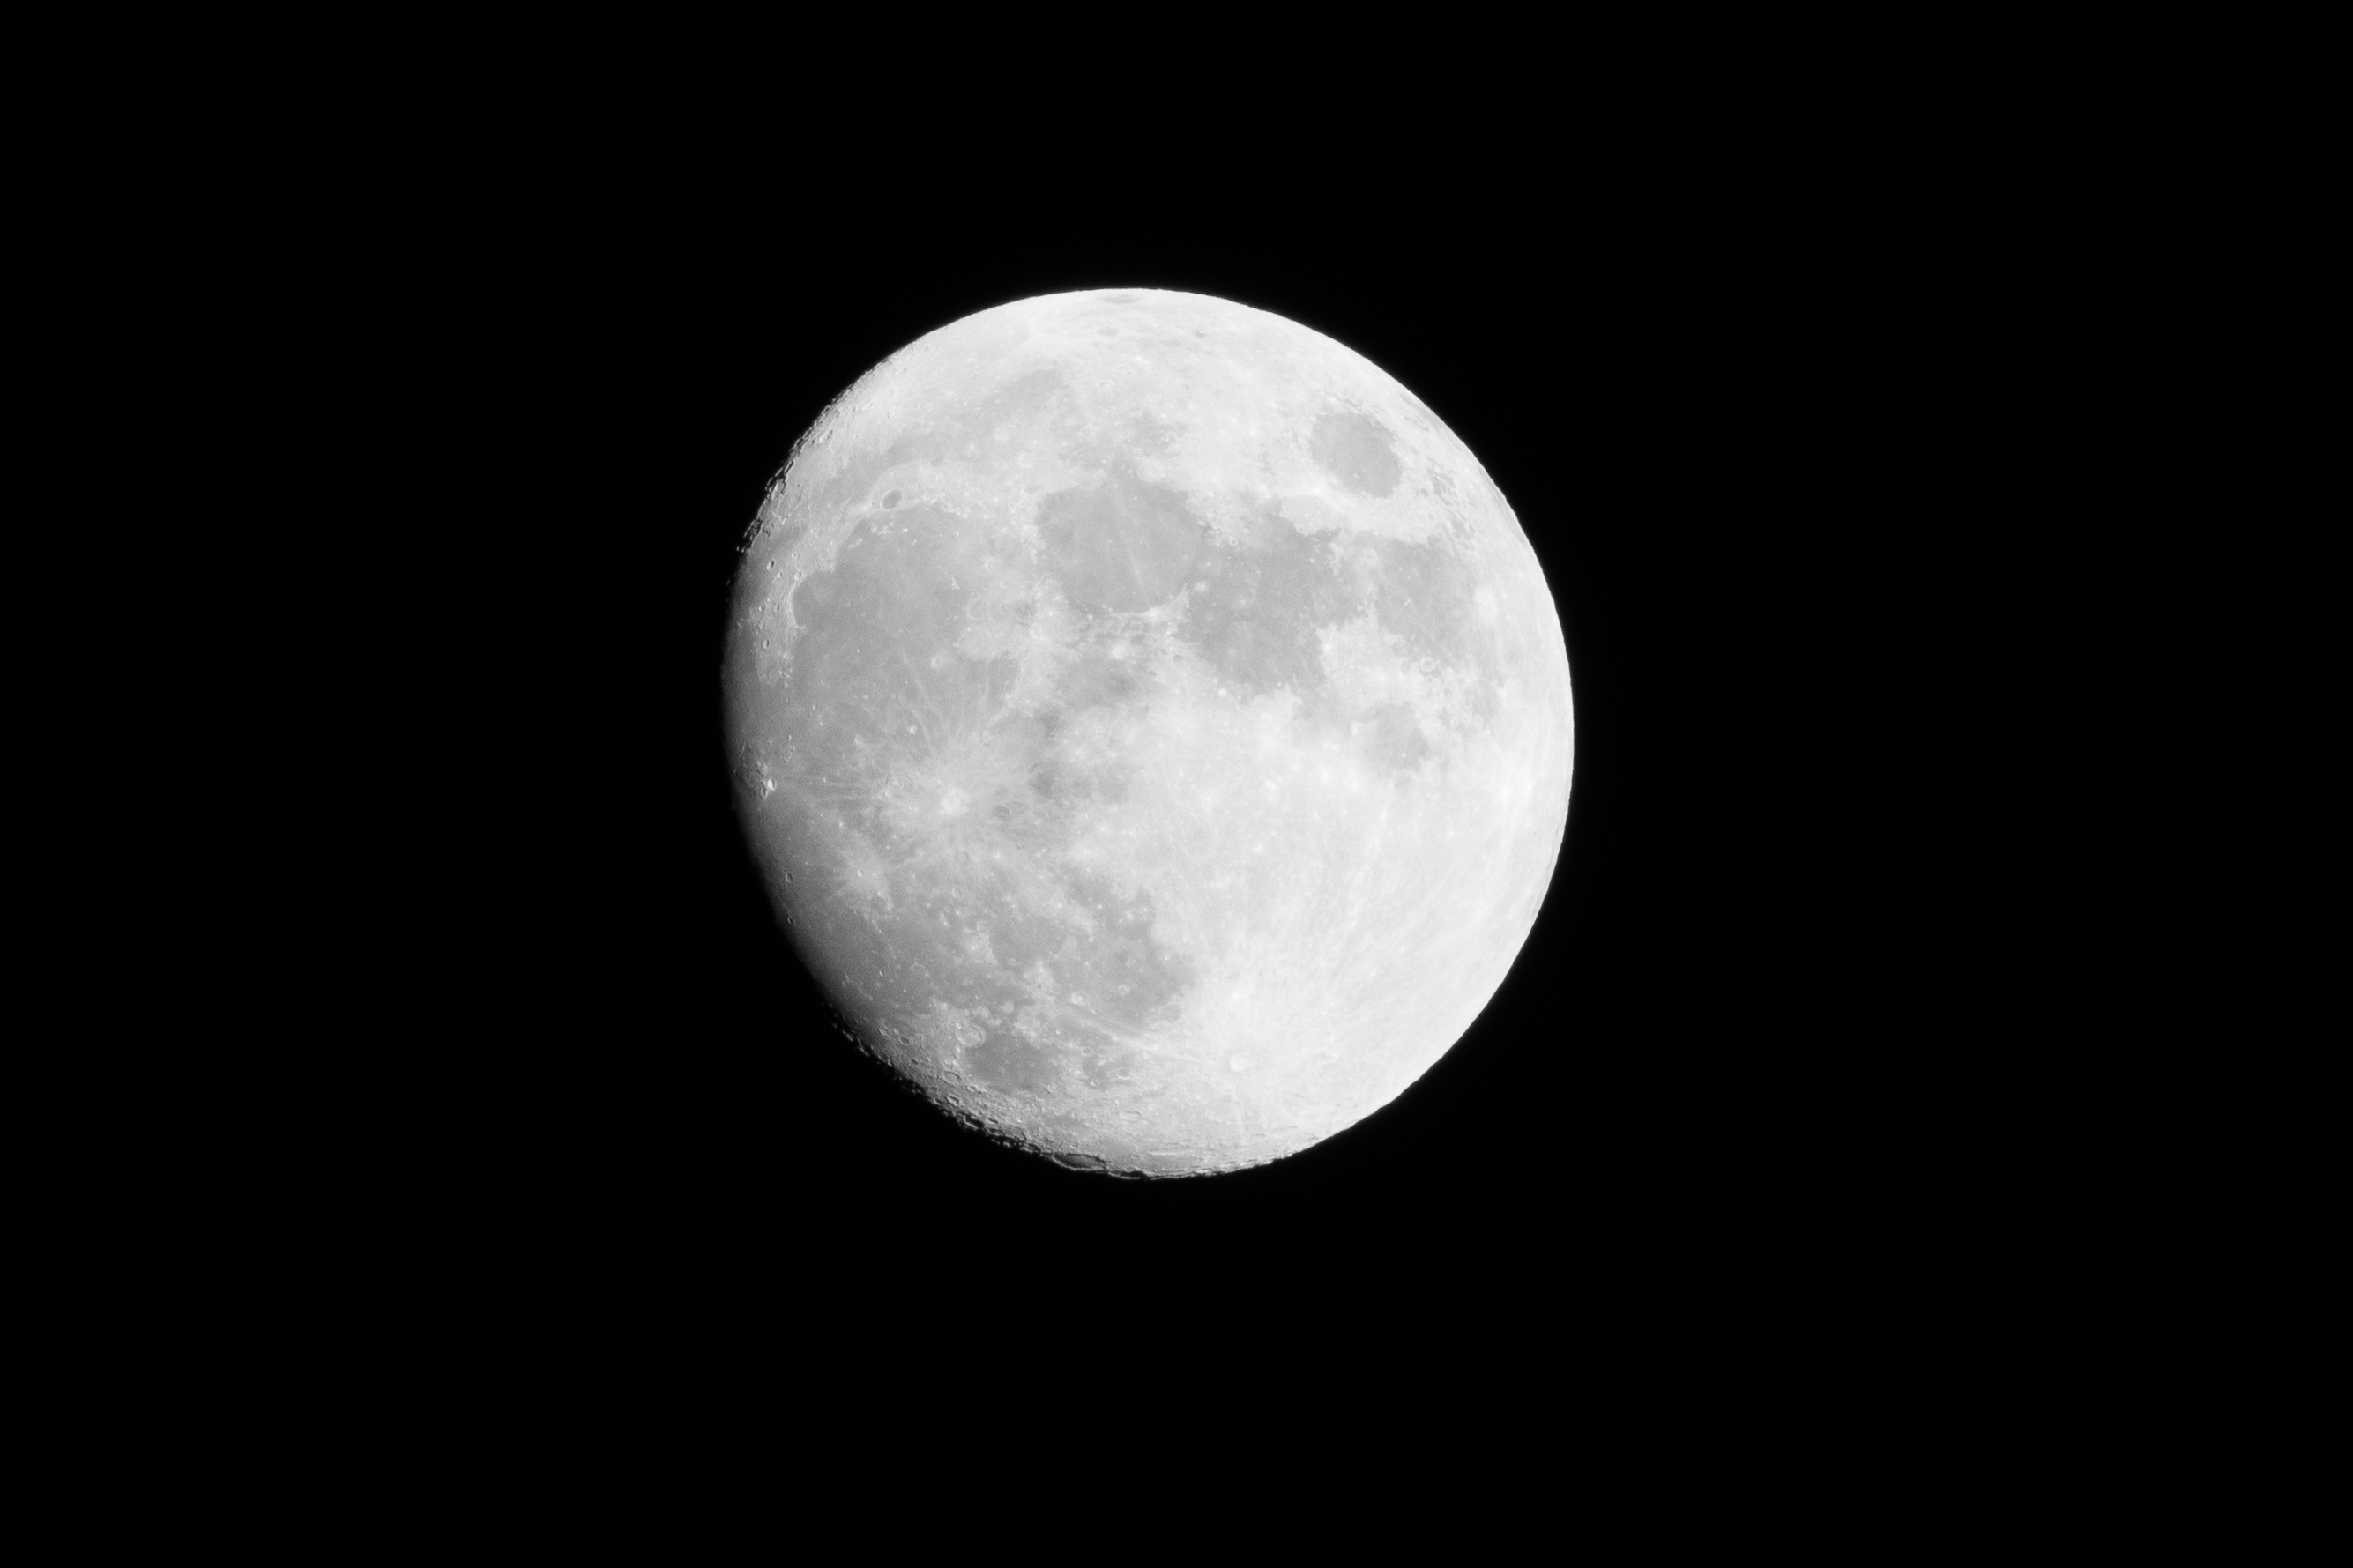
black and white, sky, atmosphere, monochrome, moon, full moon, moonlight, circle, astronomy, lunar, celestial body, astrophotography, astronomical object, celestial event